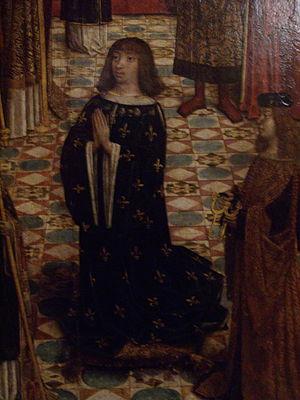
Cette page concerne l'année 1498 du calendrier julien.